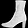
Label: Ankle boot